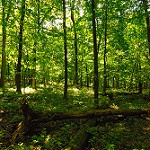
Label: forest